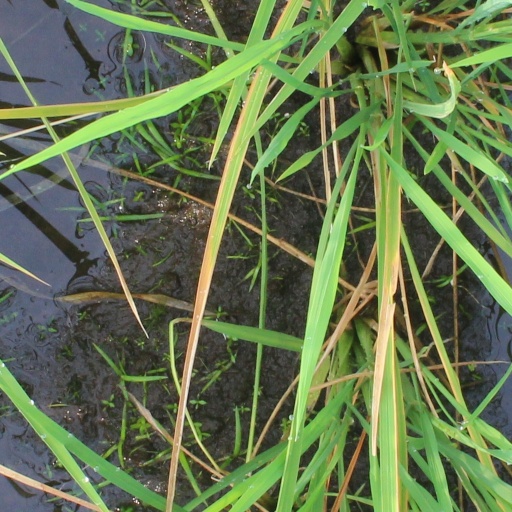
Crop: rice